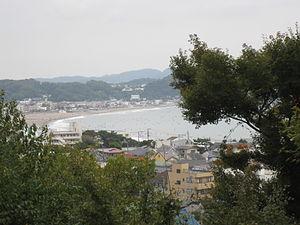
Le Hase-dera est un temple bouddhiste de la secte Jōdo, situé sur les hauteurs de Kamakura. Il a été fondé en 736 par Fusasaki Fujiwara.